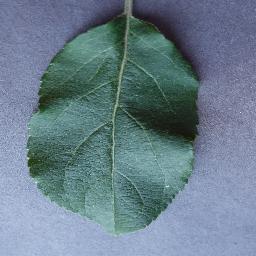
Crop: apple
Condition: healthy